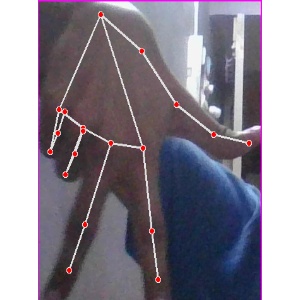
अक्षर: ग